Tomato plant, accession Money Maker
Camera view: horizontal (90 deg, fisheye); turntable rotation: 150 degrees
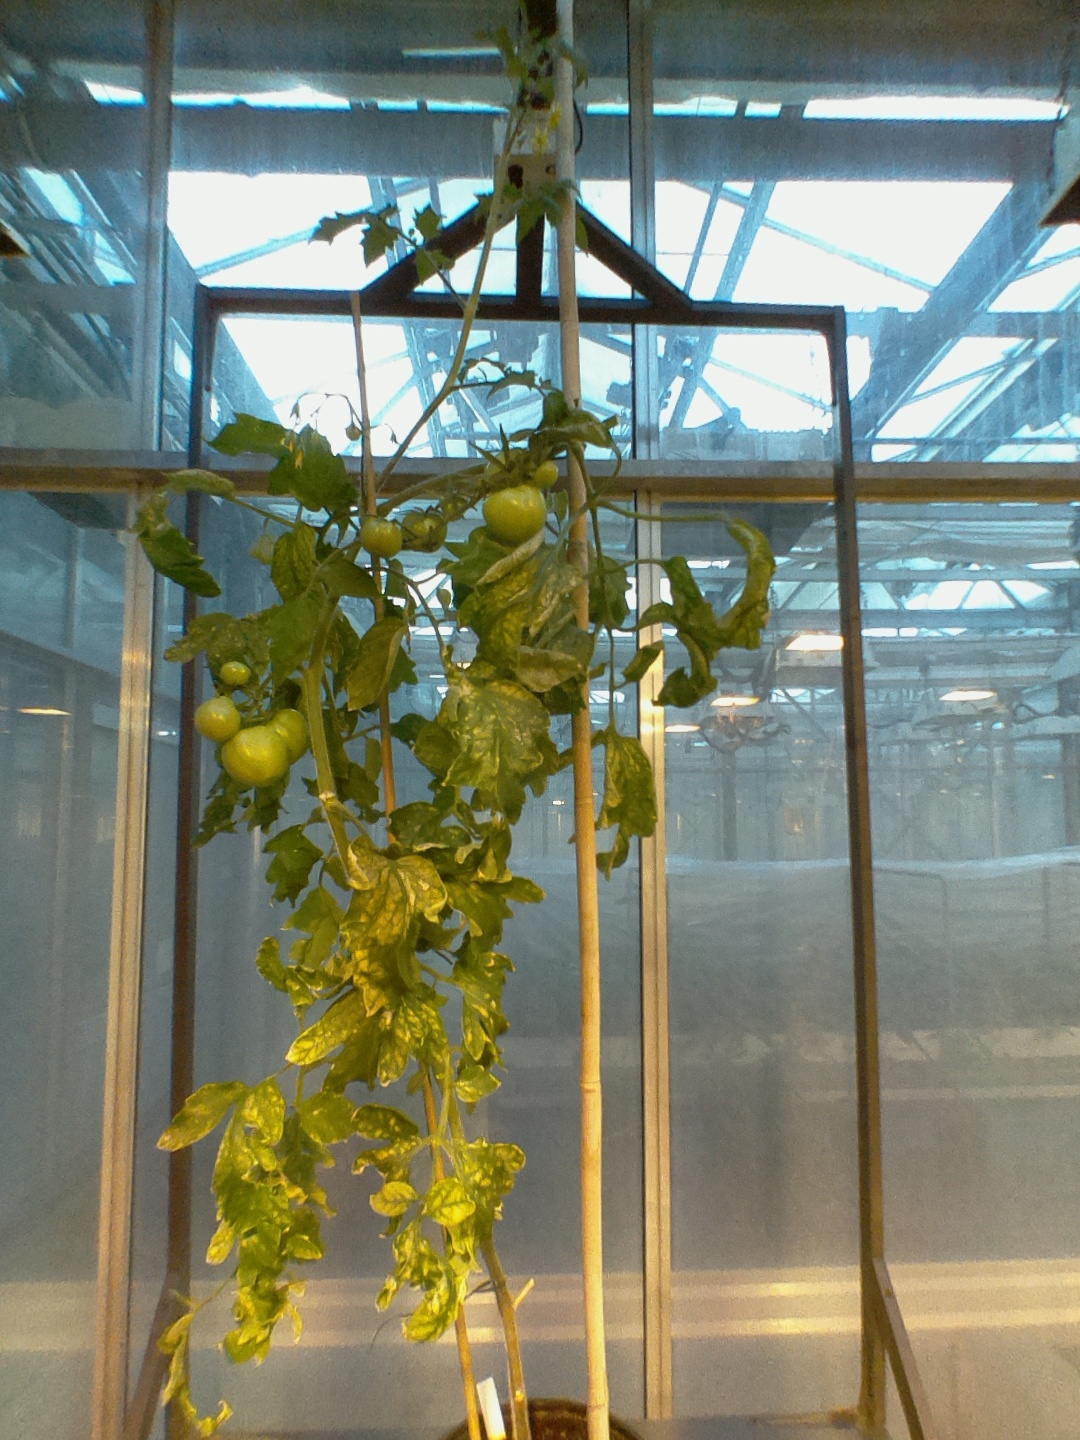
BBCH growth stage 79: 90% -100% of final fruit size